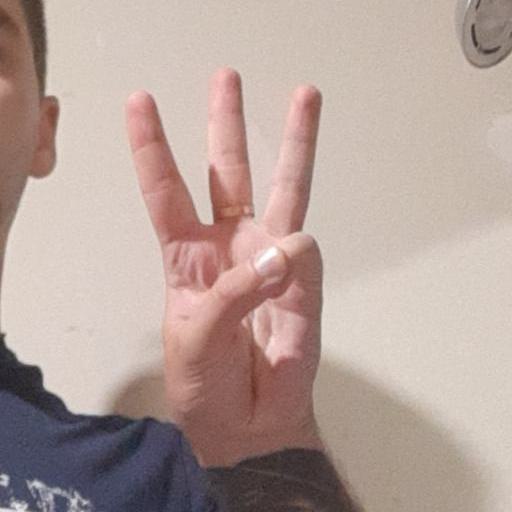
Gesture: three